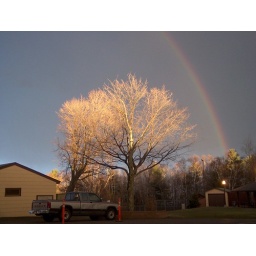
my truck parked near a tree that is no longer there